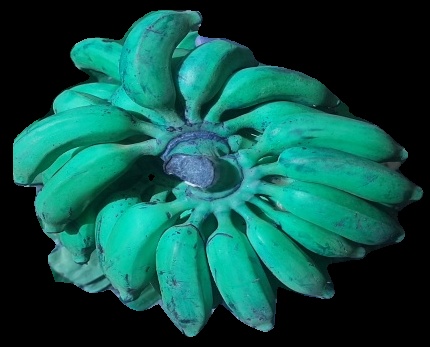
Variety: elakki-bale
Grade: grade3